Cypress Avenue station

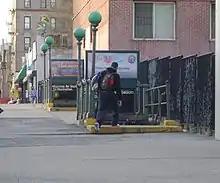
Southbound street stairs

This underground station has three tracks and two side platforms. The center express track is used by the weekday peak direction <6> service. The 6 local train serves the station at all times. The next stop to the south is Brook Avenue, while the next stop to the north is East 143rd Street–St. Mary's Street.